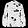
Label: Shirt